Elena Kats-Chernin

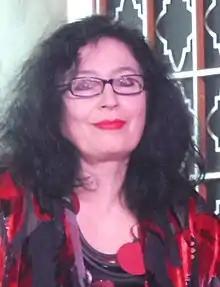
Kats-Chernin, 2018

Elena Davidovna Kats-Chernin (born 4 November 1957) is an Uzbek-born Australian composer and pianist, best known for her ballet "Wild Swans".